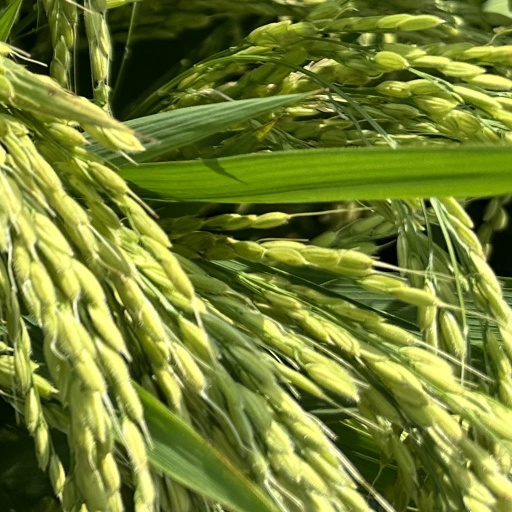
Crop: rice